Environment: real
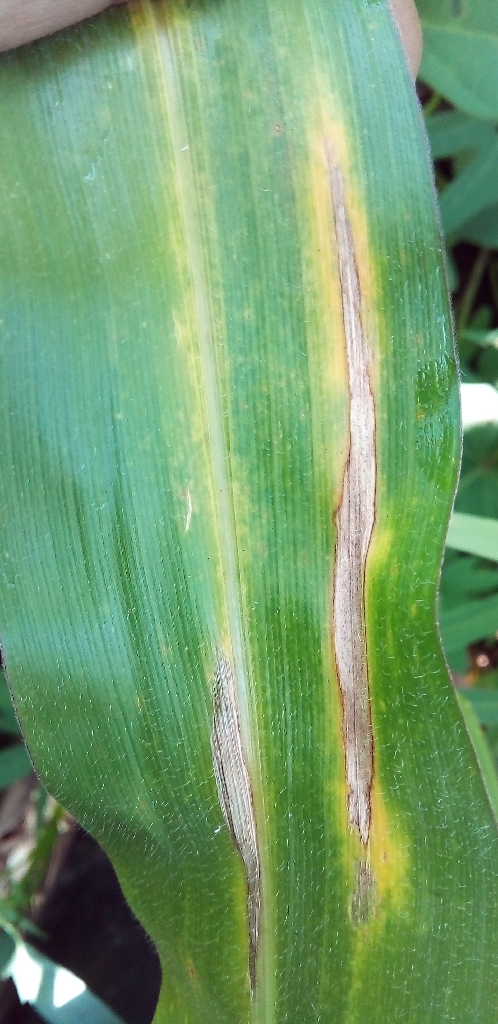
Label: northern_corn_leaf_blight